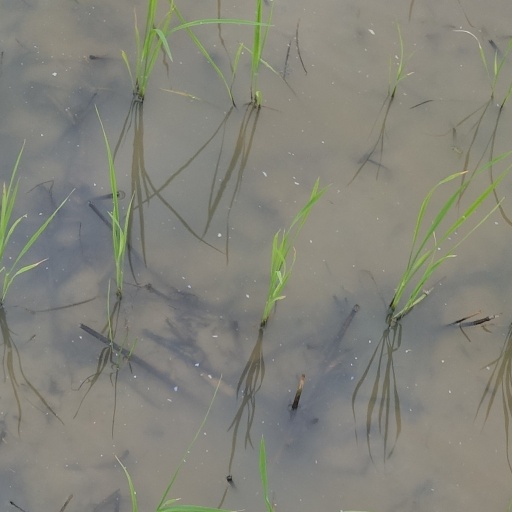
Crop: rice